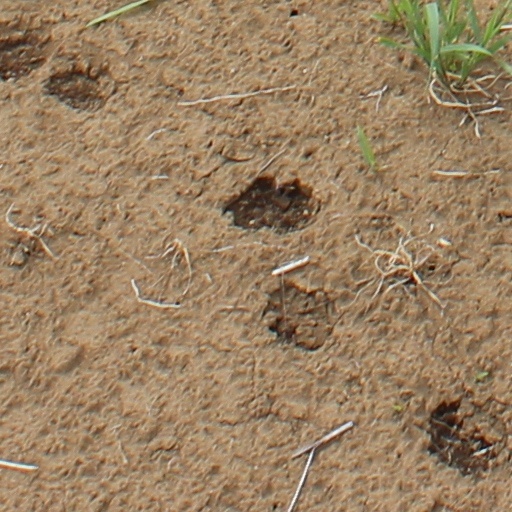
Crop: wheat